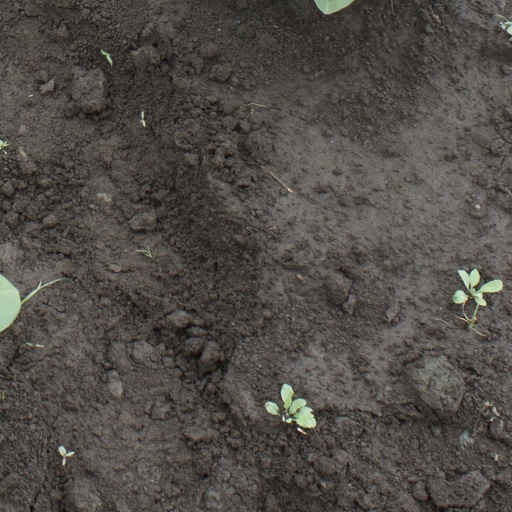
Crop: soybean